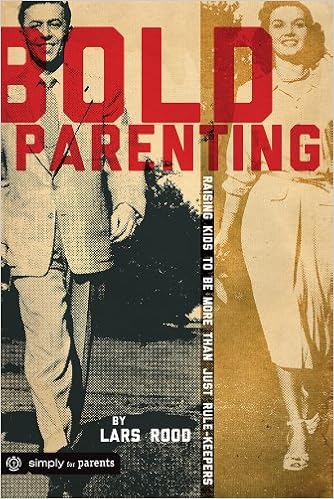
Bold Parenting: Raising Kids to be More than Just Rule Keepers
Category: Books
About the Author Lars Rood is a long time youth pastor who loves building relationships with students and families and helping them engage their faith in new and deep ways. Lars is a popular speaker at youth conferences and has been blessed to write this series of books that seem to really connect with students. Lars went to school for a long time and ended up with degrees from Seattle Pacific University, Fuller Theological Seminary and George Fox Seminary. Lars has three kids. Soren (11th grade), Kaije (9th Grade) and Anneliese (6th grade). So the content of these books isn't theoretical. He's living it day to day as he loves and cares for his kids and encourages them to grow.
Features: What kind of parent does God want you to be?Sometimes we think God calls us to raise children who follow the rules, obey the speed limit, cordially deliver apples to their teachers, and help old ladies walk across the street. We passionately focus on helping our kids shine in the classroom, excel in sports, and succeed in the arts.But God has an even higher calling for you as a parent.As you read the pages of Bold Parenting, veteran youth worker Lars Rood--a husband and father of three--will challenge you to think more deeply and more clearly about the faith you're responsible for passing on to your children.Lars will help you examine the traps we fall into as parents directing the spiritual journey of our kids, and then he'll discuss resources and ideas that can help you to redirect the faith journey toward a rich, robust, real connection with Jesus.Bold Parenting will help you discover the joy and rewards of passing on your faith story to your children. And if you're a youth worker, this book and its accompanying study questions will help you guide parents along this amazing journey.